List of Mikoyan-Gurevich MiG-21 operators

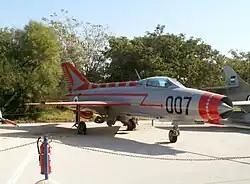
MiG-21F-13 at the Israeli Air Force Museum, Hatzerim airbase, Israel.

Israeli Defence Force/Air Force. A number of MiG-21s of various models have been captured in wars with neighbours, but the best-known example is the "007" aircraft, a 'MiG-21F-13' of the Iraqi pilot, Munir Redfa who defected to Israel in 1966. This aircraft was examined and then shipped to the USA. A second MiG-21F-13 was later given the same number; this aircraft is now on display in an Israeli camouflage scheme with Israeli markings at the IDF/AF museum at Hatzerim Airbase. Since the 1990s, Israel has also undertaken various MiG-21 modernisation programmes.